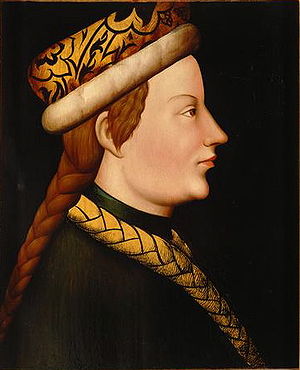
Albrecht 3., hertug af Østrig
Albrecht 3., hertug af Østrig, søn af Albrecht 2., hertug af Østrig og Johanne. Albrecht 3. var sønnesøn af kong Albrecht 1. af Tyskland og Elisabeth af Göritz.